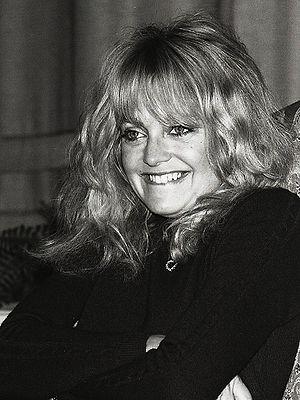
Goldie Jeanne Hawn, dite Goldie Hawn, est une actrice, productrice et réalisatrice américaine née le 21 novembre 1945 à Washington, aux.